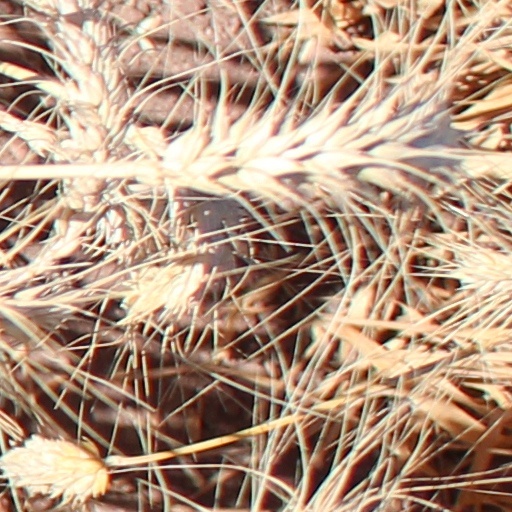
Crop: wheat